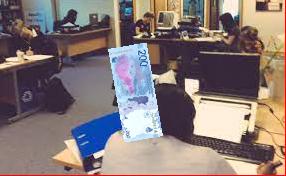
Denominación: 200